Bembicium melanostoma

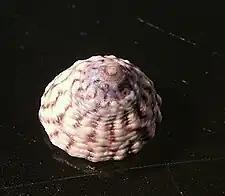
"Bembicium melanostoma", top view

Bembicium melanostoma is a species of sea snail, a marine gastropod mollusk in the family Littorinidae, the winkles or periwinkles.